Lama Foundation

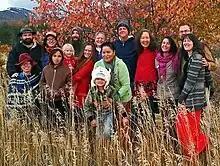
The resident circle in 2015

The Lama Foundation is notable among communal religious movements in that it embraced an eclectic approach to spiritual discovery, rather than depending strictly on the teachings and authority of a single charismatic leader or discipline. In this respect, it was similar to prior movements such as Gerald Heard's Trabuco College. This individual autonomy is also displayed by the relative lack of communality in its living arrangements, compared to other groups founded at the same time.